Albert Augustus Isaacs

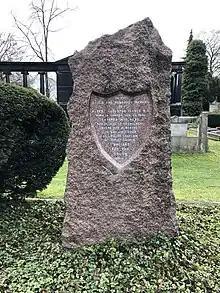
Memory to "Albert August Isaacs" in Düsseldorf

Rev. Albert Augustus Isaacs (24 January 1826 – 15 November 1903) was a British clergyman, historian and anthropologist, specialising in the history of the Jews and Arabs in the Middle East, as well as an amateur photographer who took some of the earliest images of the Holy Land. Of major note is his biography of the Reverend Henry Aaron Stern (1820–1885), published in 1886, who for more than forty years was a missionary amongst the Jews. The book contains an account of his labours and travels in Mesopotamia, Persia, Arabia, Turkey, Abyssinia, and England.